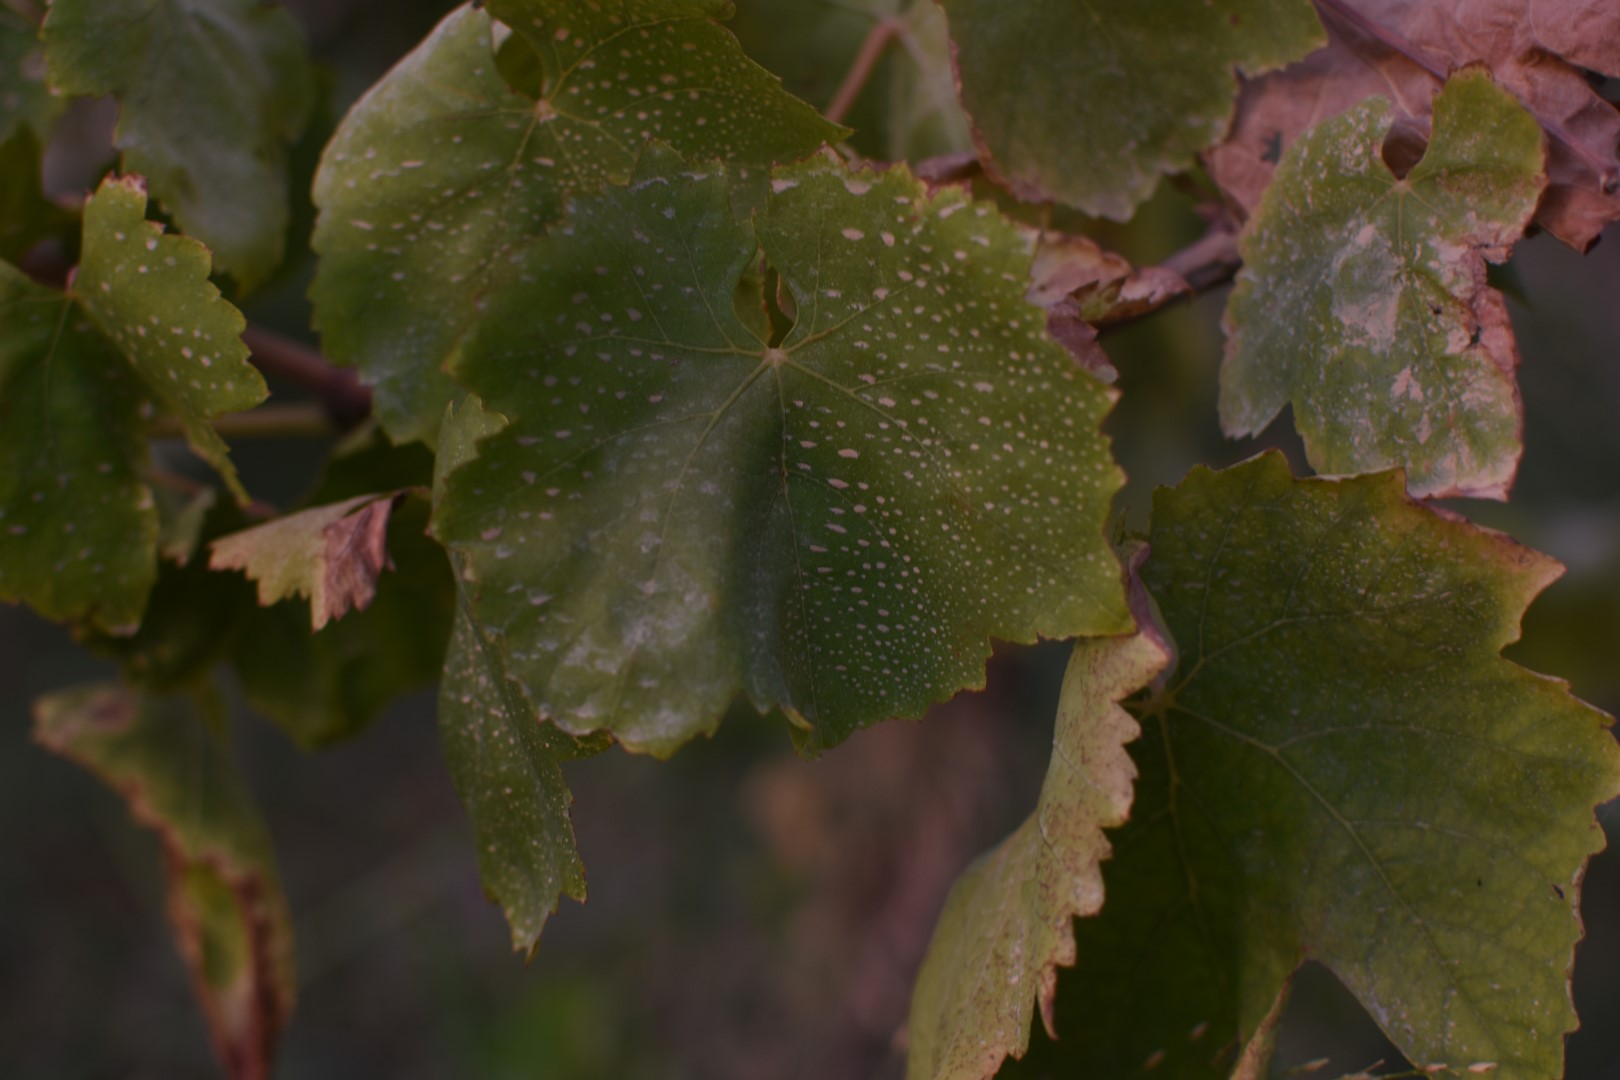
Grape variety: Thompson Seedless